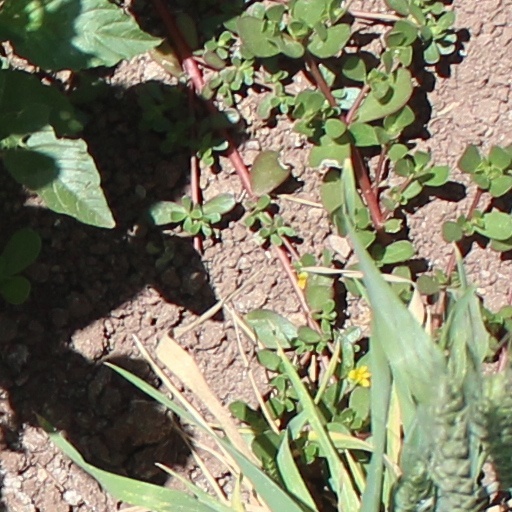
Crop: wheat